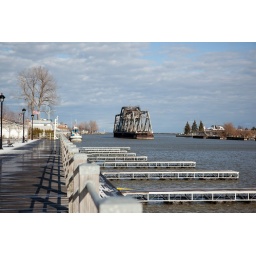
The old railroad turntable which allowed trains to cross the Genesee river near the lake